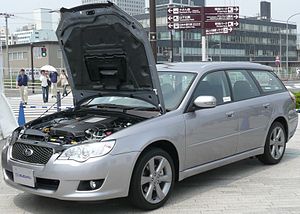
Subaru Legacy / Fjerde generation (2003−nu)
Legacy Stationwagon Diesel af fjerde generation
Subaru Legacy er en stor mellemklassebil fra japanske Subaru, som i fire generationer er blevet produceret siden 1989.